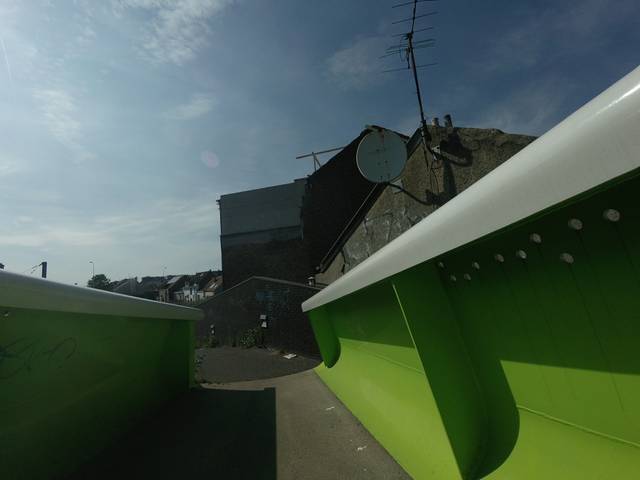
Region: Belgium
Coordinates: 50.881, 4.343